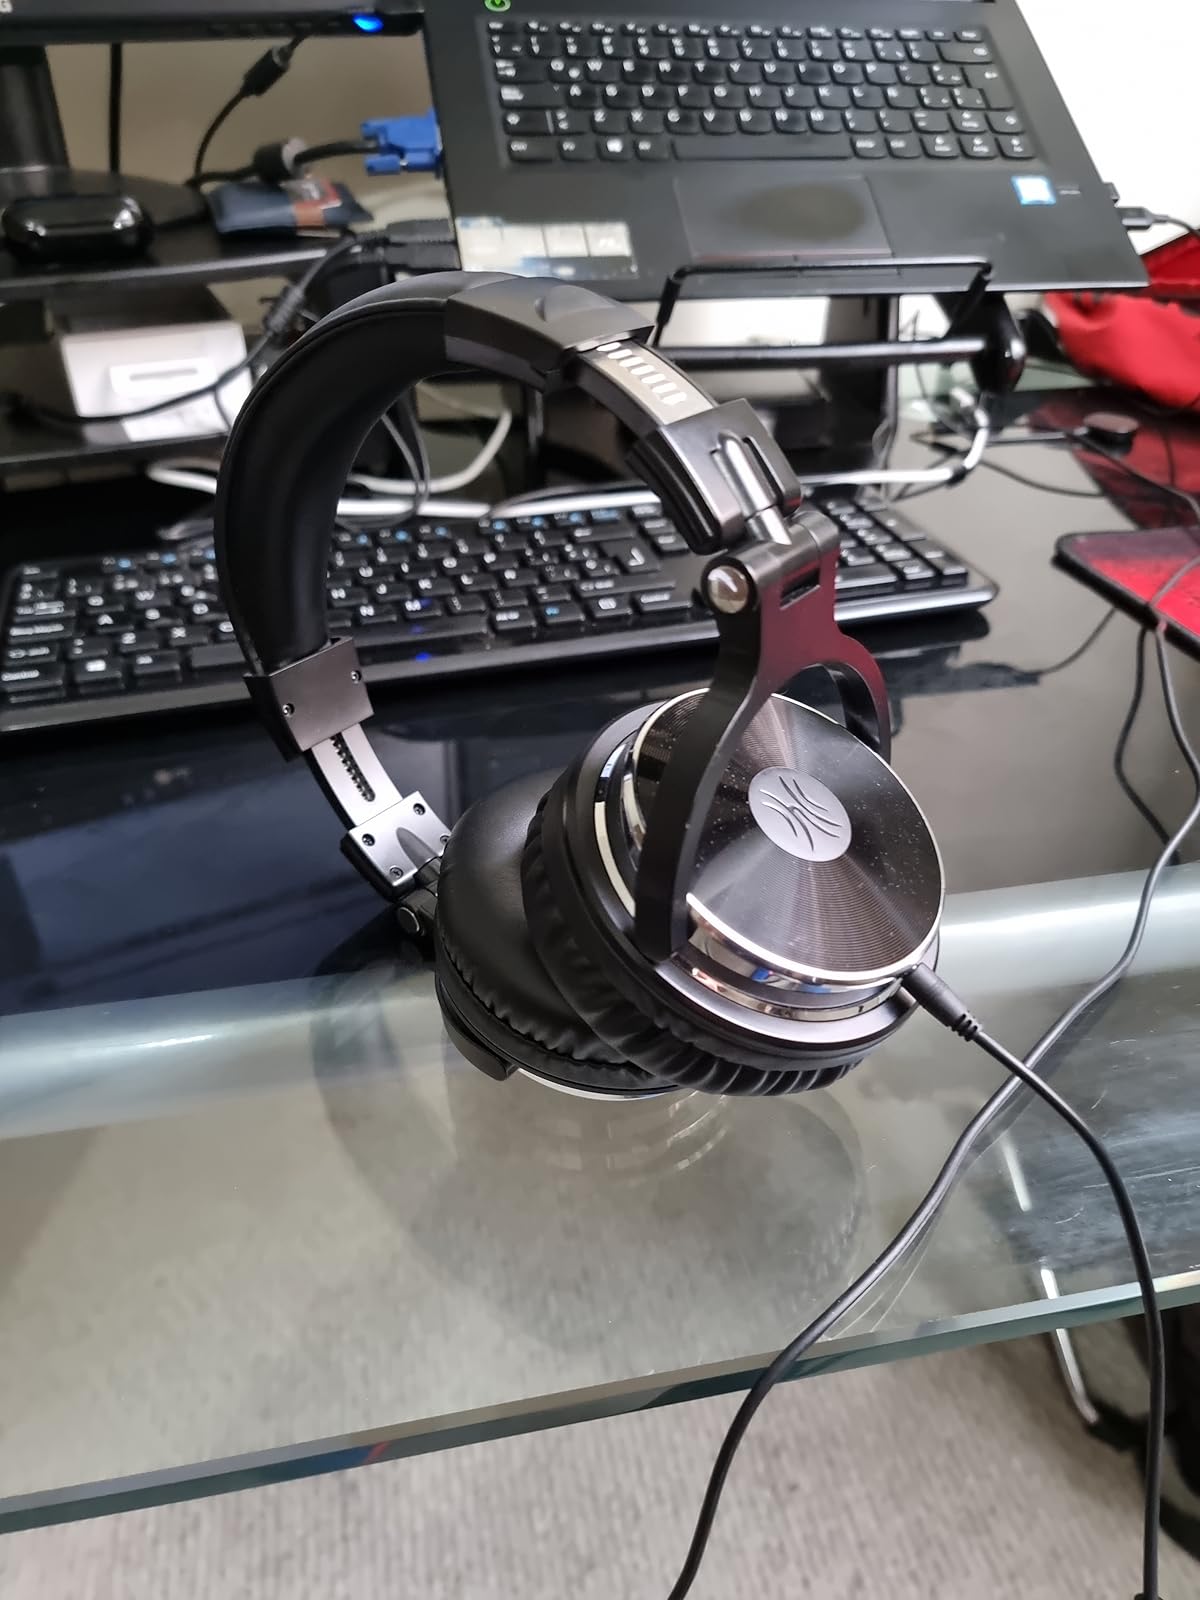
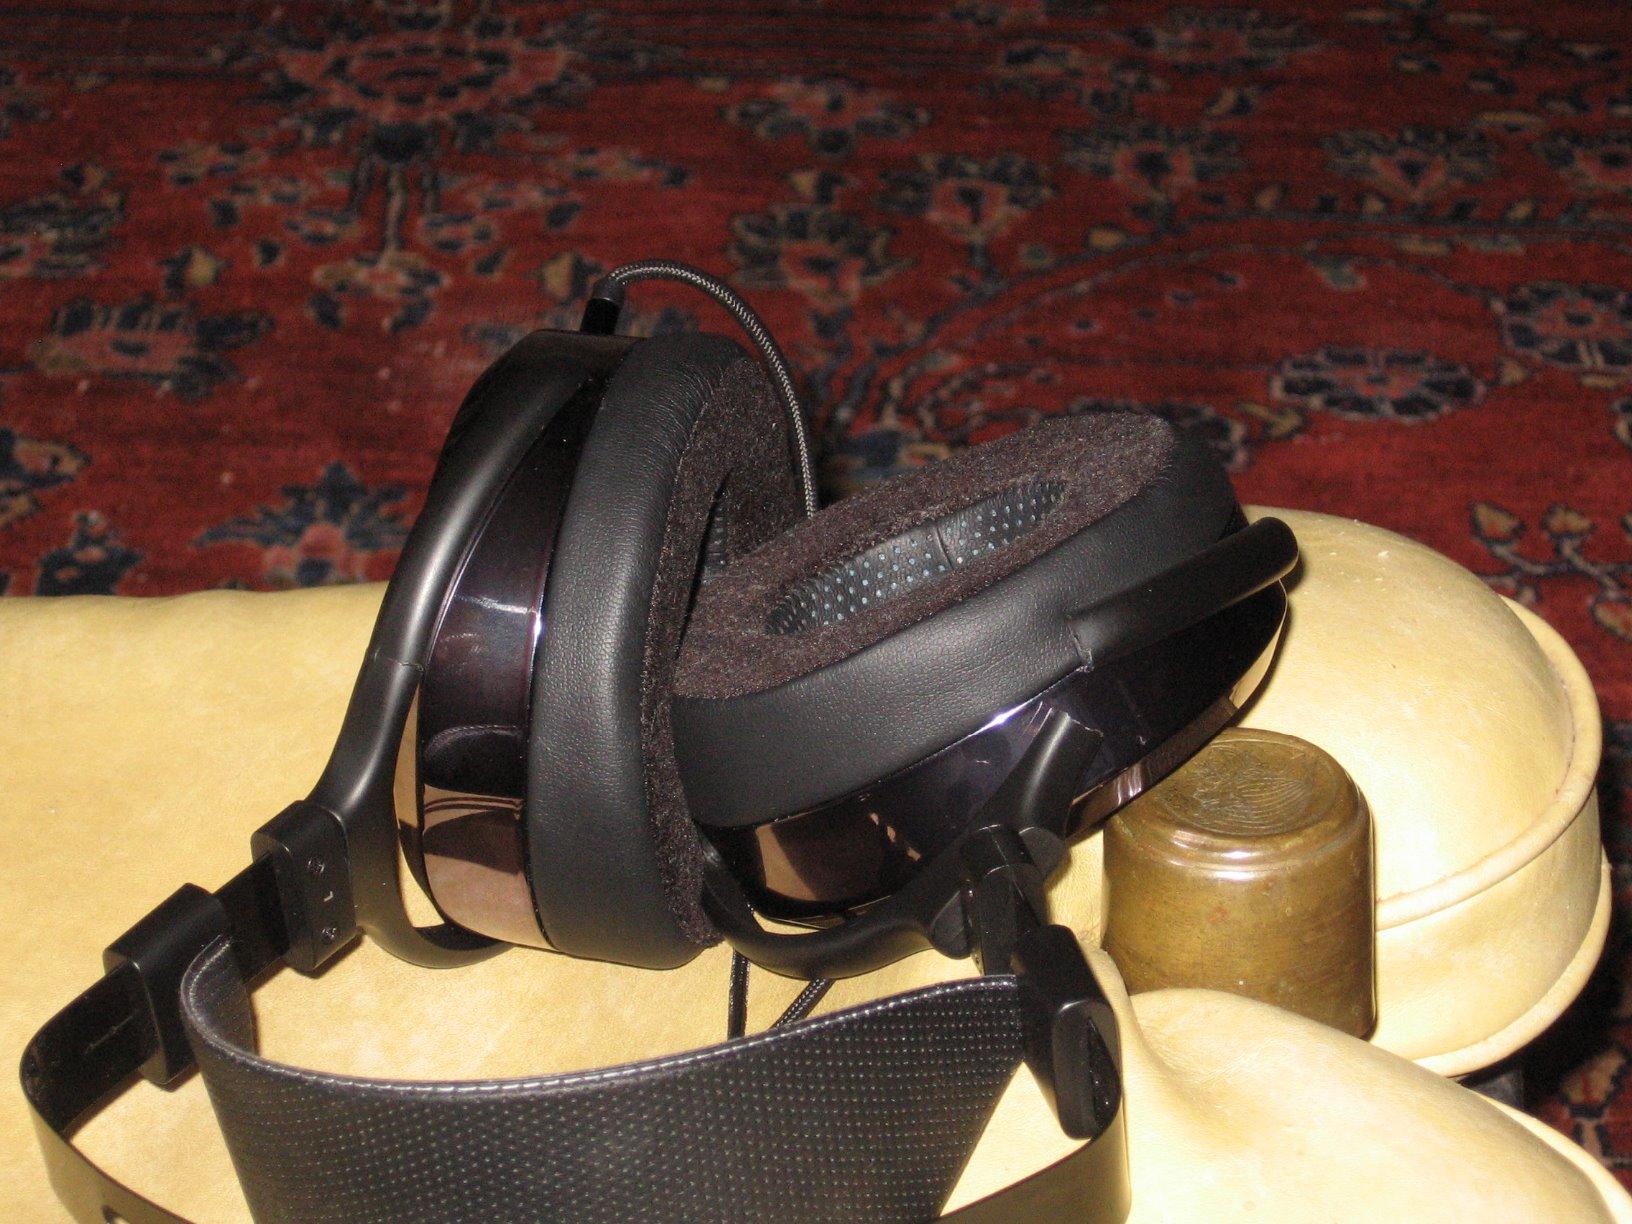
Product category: headphones
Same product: no